Rico Rodriguez (musician)

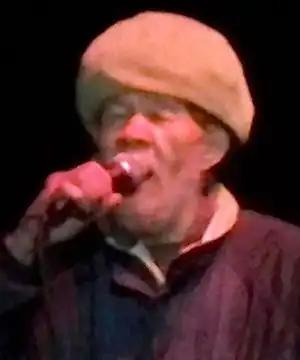
Rodriguez in 2012

He was appointed a Member of the Order of the British Empire (MBE) in the 2007 New Year Honours, for services to music. In October 2012, he was awarded the Silver Musgrave Medal by the Institute of Jamaica in recognition of his contribution to Jamaican music.